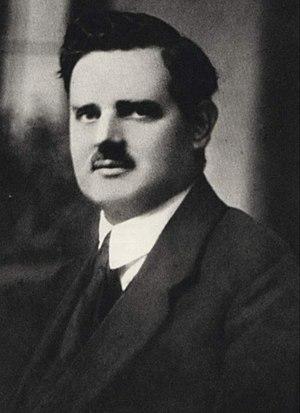
Filip Filipović était un professeur de mathématique et un homme politique serbe et yougoslave. Il fut l'un des fondateurs du Parti communiste de Yougoslavie, dont il fut le premier secrétaire.